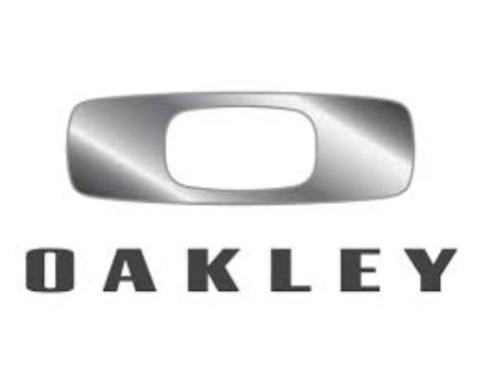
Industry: Sports